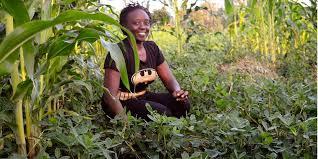
Mwanamke anaonekana akiwa ameketi kwenye shamba la mahindi na karanga, akitabasamu kwa furaha, amevalia nguo nyeusi, mandhari yanaonyesha mimea mingi ikionyesha  mazingira ya kilimo.